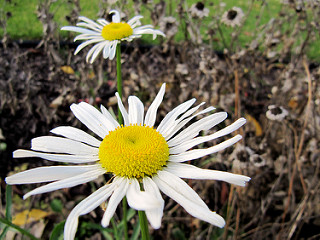
Flower: daisy